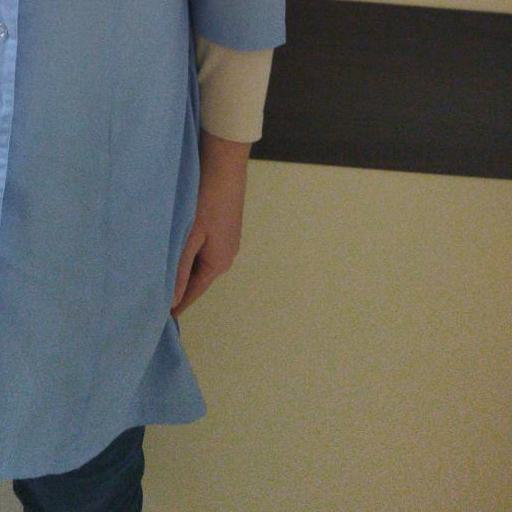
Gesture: no_gesture